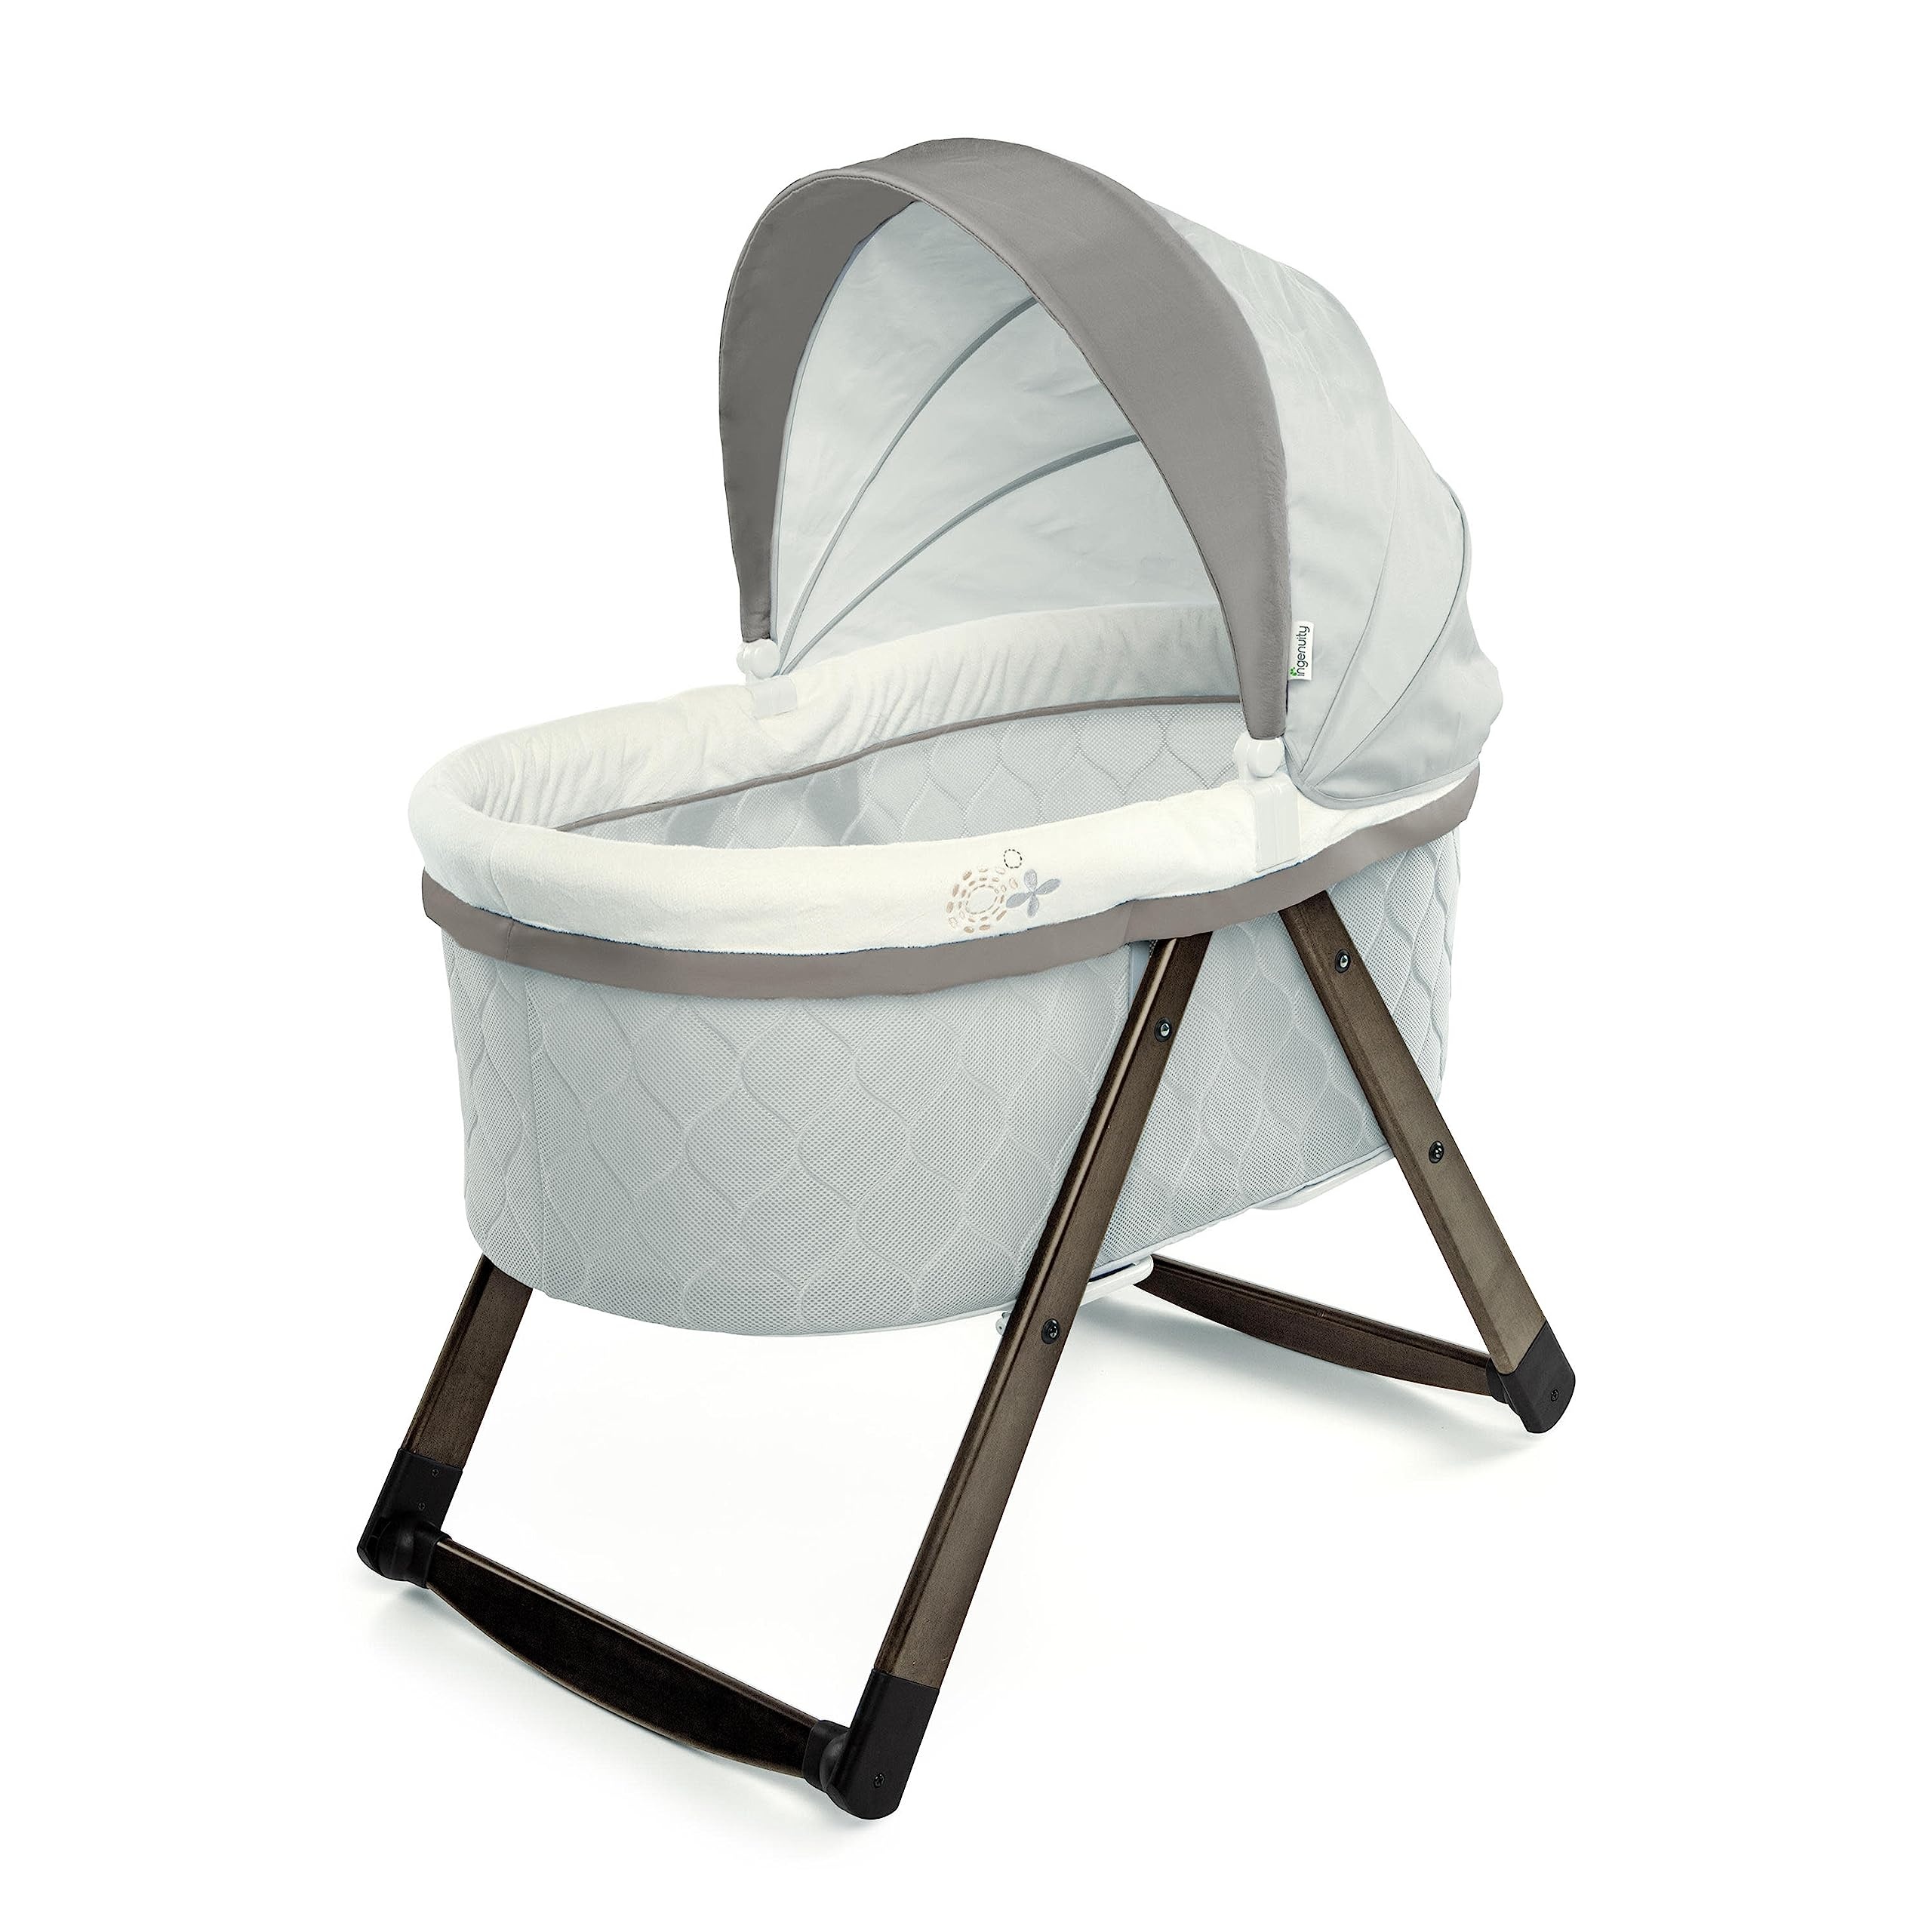
Ingenuity Foldaway Rocking Wood Bassinet - Carrington
Brand: Ingenuity Color: Carrington Features: Two modes: use rock mode to soothe baby or in stationary mode when asleep More airflow creates a cooler and comfortable space to rest Portable design folds for easy transport and storage Spacious cradle for more comfortable sleep environment Mattress size = 21" x 31.5". Shape-Oval ; Weight Maximum : 15.0 (lb) Beautiful and neutral design for boy or girls Binding: Baby Product Release Date: 12-03-2018 model number: 11162-1 Part Number: 11162 Details: Enjoy more peaceful moments from naptime to nighttime. With its smart design, this sleeping bassinet is a dream for parents and babies. The unique foldable frame collapses and features a handle for easy transport, so you can move the bassinet seamlessly from room to room. For afternoon snoozes, the DreamComfort fabric diffuses light to create a dimmer sleeping environment. This premium fabric is also made to promote airflow giving baby a cooler and comfortable space to rest. When baby is this calm, everyone can rest easy. EAN: 0879674001848 Package Dimensions: 33.9 x 24.3 x 8.2 inches
Brand: Ingenuity
Category: Furniture > Baby & Toddler Furniture > Bassinets & Cradles > Rocking Bassinets